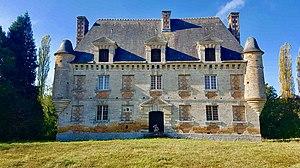
Manoir de la Bouverie. Mardilly.
Le château de la Bouverie est un édifice situé sur la petite commune de Mardilly à 5 km de Gacé dans la partie nord du Perche et à la limite de l'Orne et du Calvados en France.